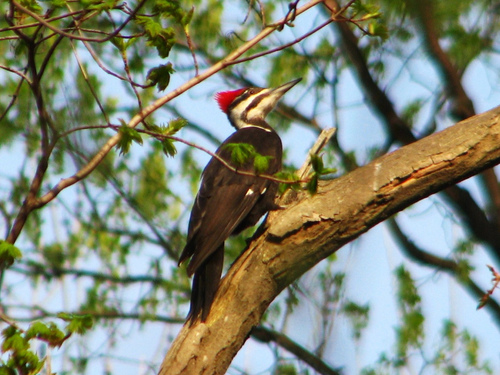
this larger bird has a black body a white head with black lines and a red crowna medium sized bird with a long bill, and a red crownthe bird has a red crown and a black eyering and a white throat.
this brown bird has a bright red crown and white cheek patch and a pointy bill.
this bird has a white and brown stripped face with red feathers on the top of its head.
this bird has wings that are brown and has a red crownthe crown of the bird has a distinctive red color, while the wings of the bird are primarily brown with a hint of green.
a medium size bird with spike red crown, sharp black bill, white face with black malar stripe and mostly black body.
a red crowned bird with a white and black striped head, a slender beak, and a dark colored body.
this is a colorful bird with a red crown brown and white stripes on its head and brown and white wings.
Species: Pileated Woodpecker